Zaju

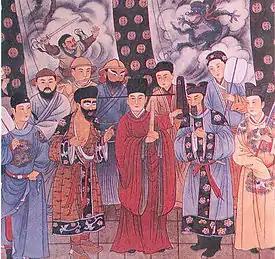
A modern reconstruction of a mural depicting the Yuan "zaju" stage c. 1324. The original was found in the Guangsheng Temple of Shanxi province.

Zaju was a form of Chinese opera which provided entertainment through a synthesis of recitations of prose and poetry, dance, singing, and mime, with a certain emphasis on comedy (or, happy endings). Although with diverse and earlier roots, "zaju" has particularly been associated with the time of the Yuan dynasty (1271–1368), and "zaju" remains important in terms of the historical study of the theater arts as well as Classical Chinese literature and poetry. "Zaju" is known to have been performed during the earlier Song (960–1279) and Jin (1115–1234) dynasties. The various particulars of the "zaju" multimedia performance were derived from many and diverse sources of musical, dance, poetry, and theater traditions.